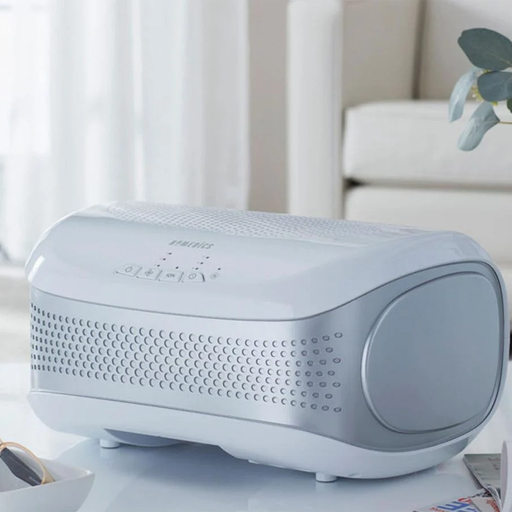
קטגוריה: שתי מתנות לבחירה
תיאור: מטהר אוויר שולחני מבית ד"ר גב
דגם: 400APDT10WTSL0
מידע נוסף: מתנה קטנה